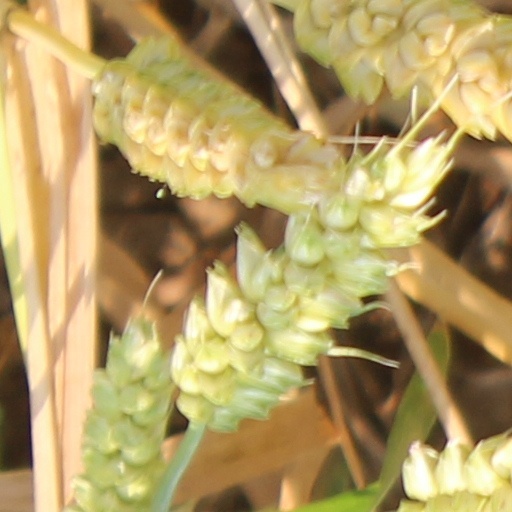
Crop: wheat